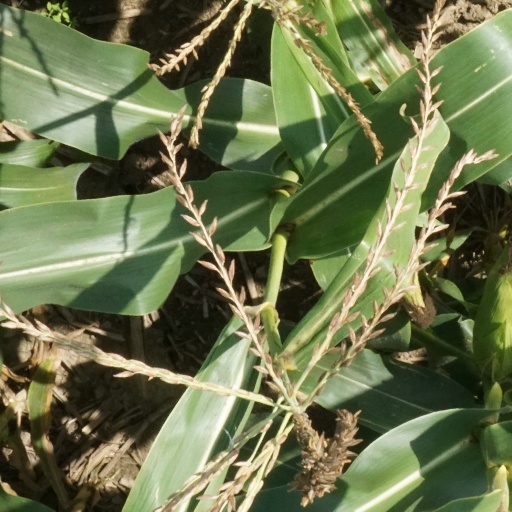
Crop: maize; corn